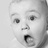
Emotion: surprise